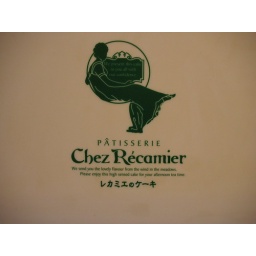
pastry shop sign in the kanazawa train station